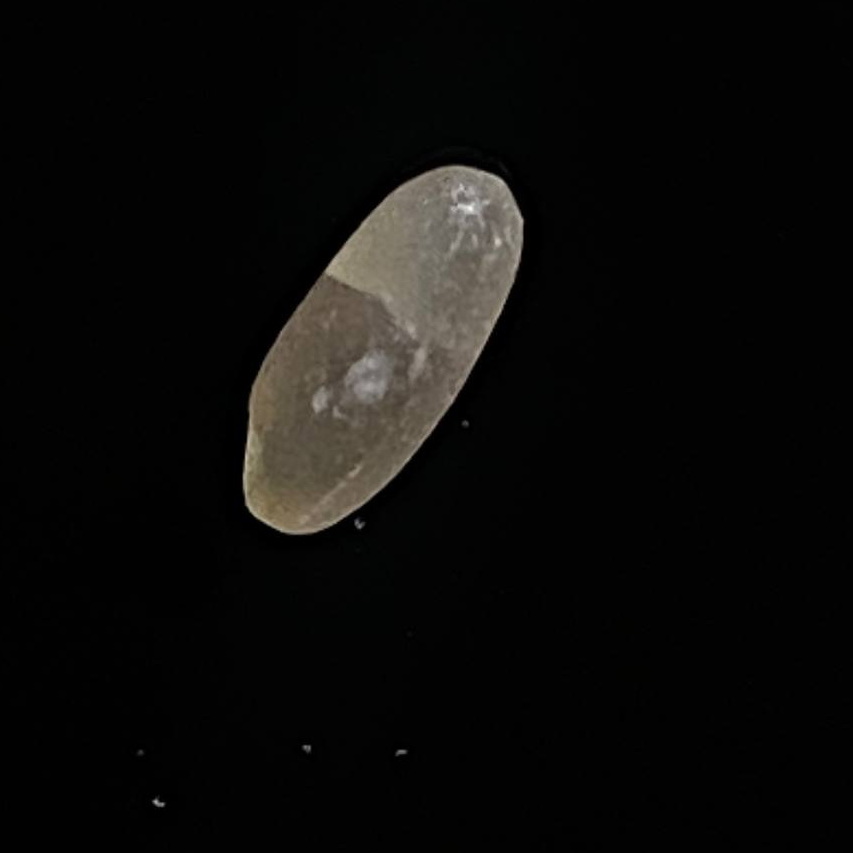
Rice variety: Paijam